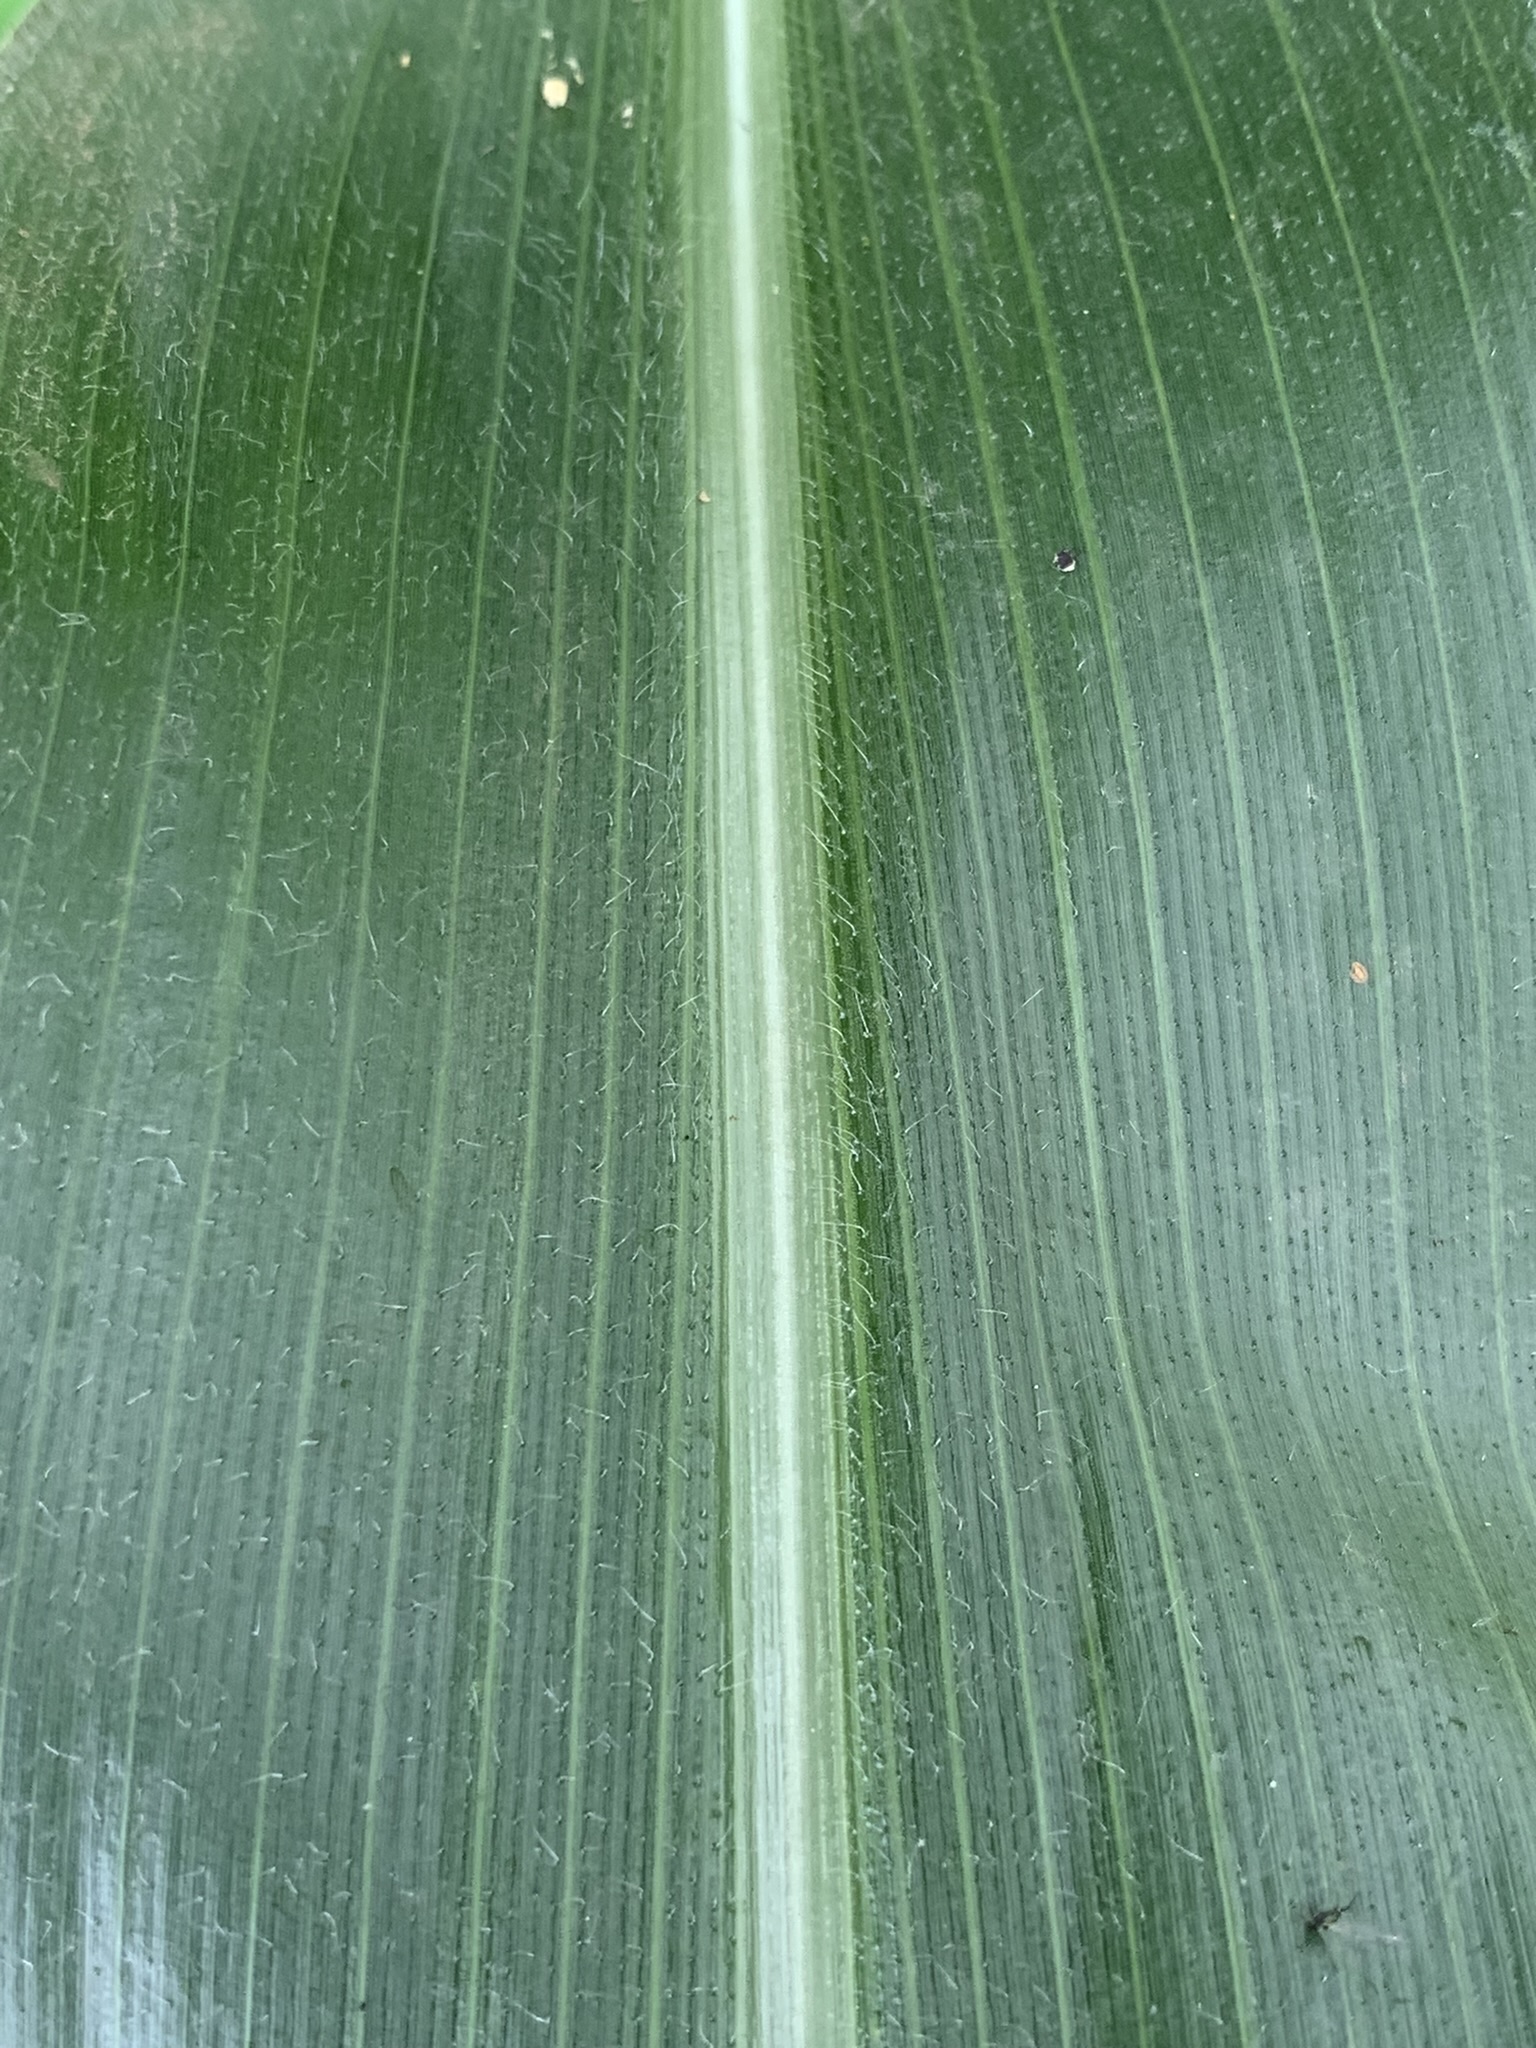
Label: Healthy